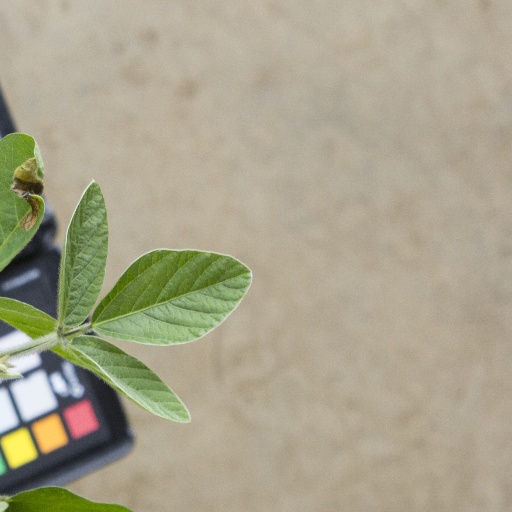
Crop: soybean